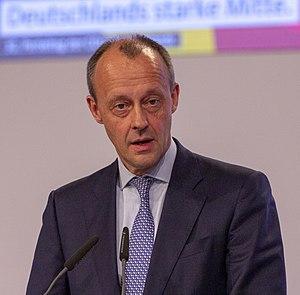
Friedrich Merz, né le 11 novembre 1955 à Brilon, est un homme d'affaires et homme politique allemand. Membre de l'Union chrétienne-démocrate d'Allemagne, il est élu au Bundestag de 1994 à 2009 et président du groupe CDU/CSU entre 2000 et 2002. Auparavant député européen entre 1989 et 1994, il est candidat à la présidence du parti lors de son 33ᵉ congrès en 2020.
Le 33ᵉ congrès de la CDU doit élire en 2020 le successeur d'Annegret Kramp-Karrenbauer à la tête de la CDU.